Question: Please indicate a possible affordance area of the hold_frisbee that can be used for holding
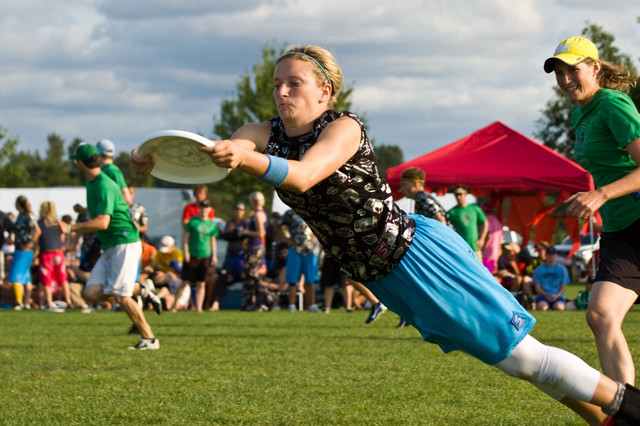
Answer: [129.663, 125.225, 234.14, 187.912]